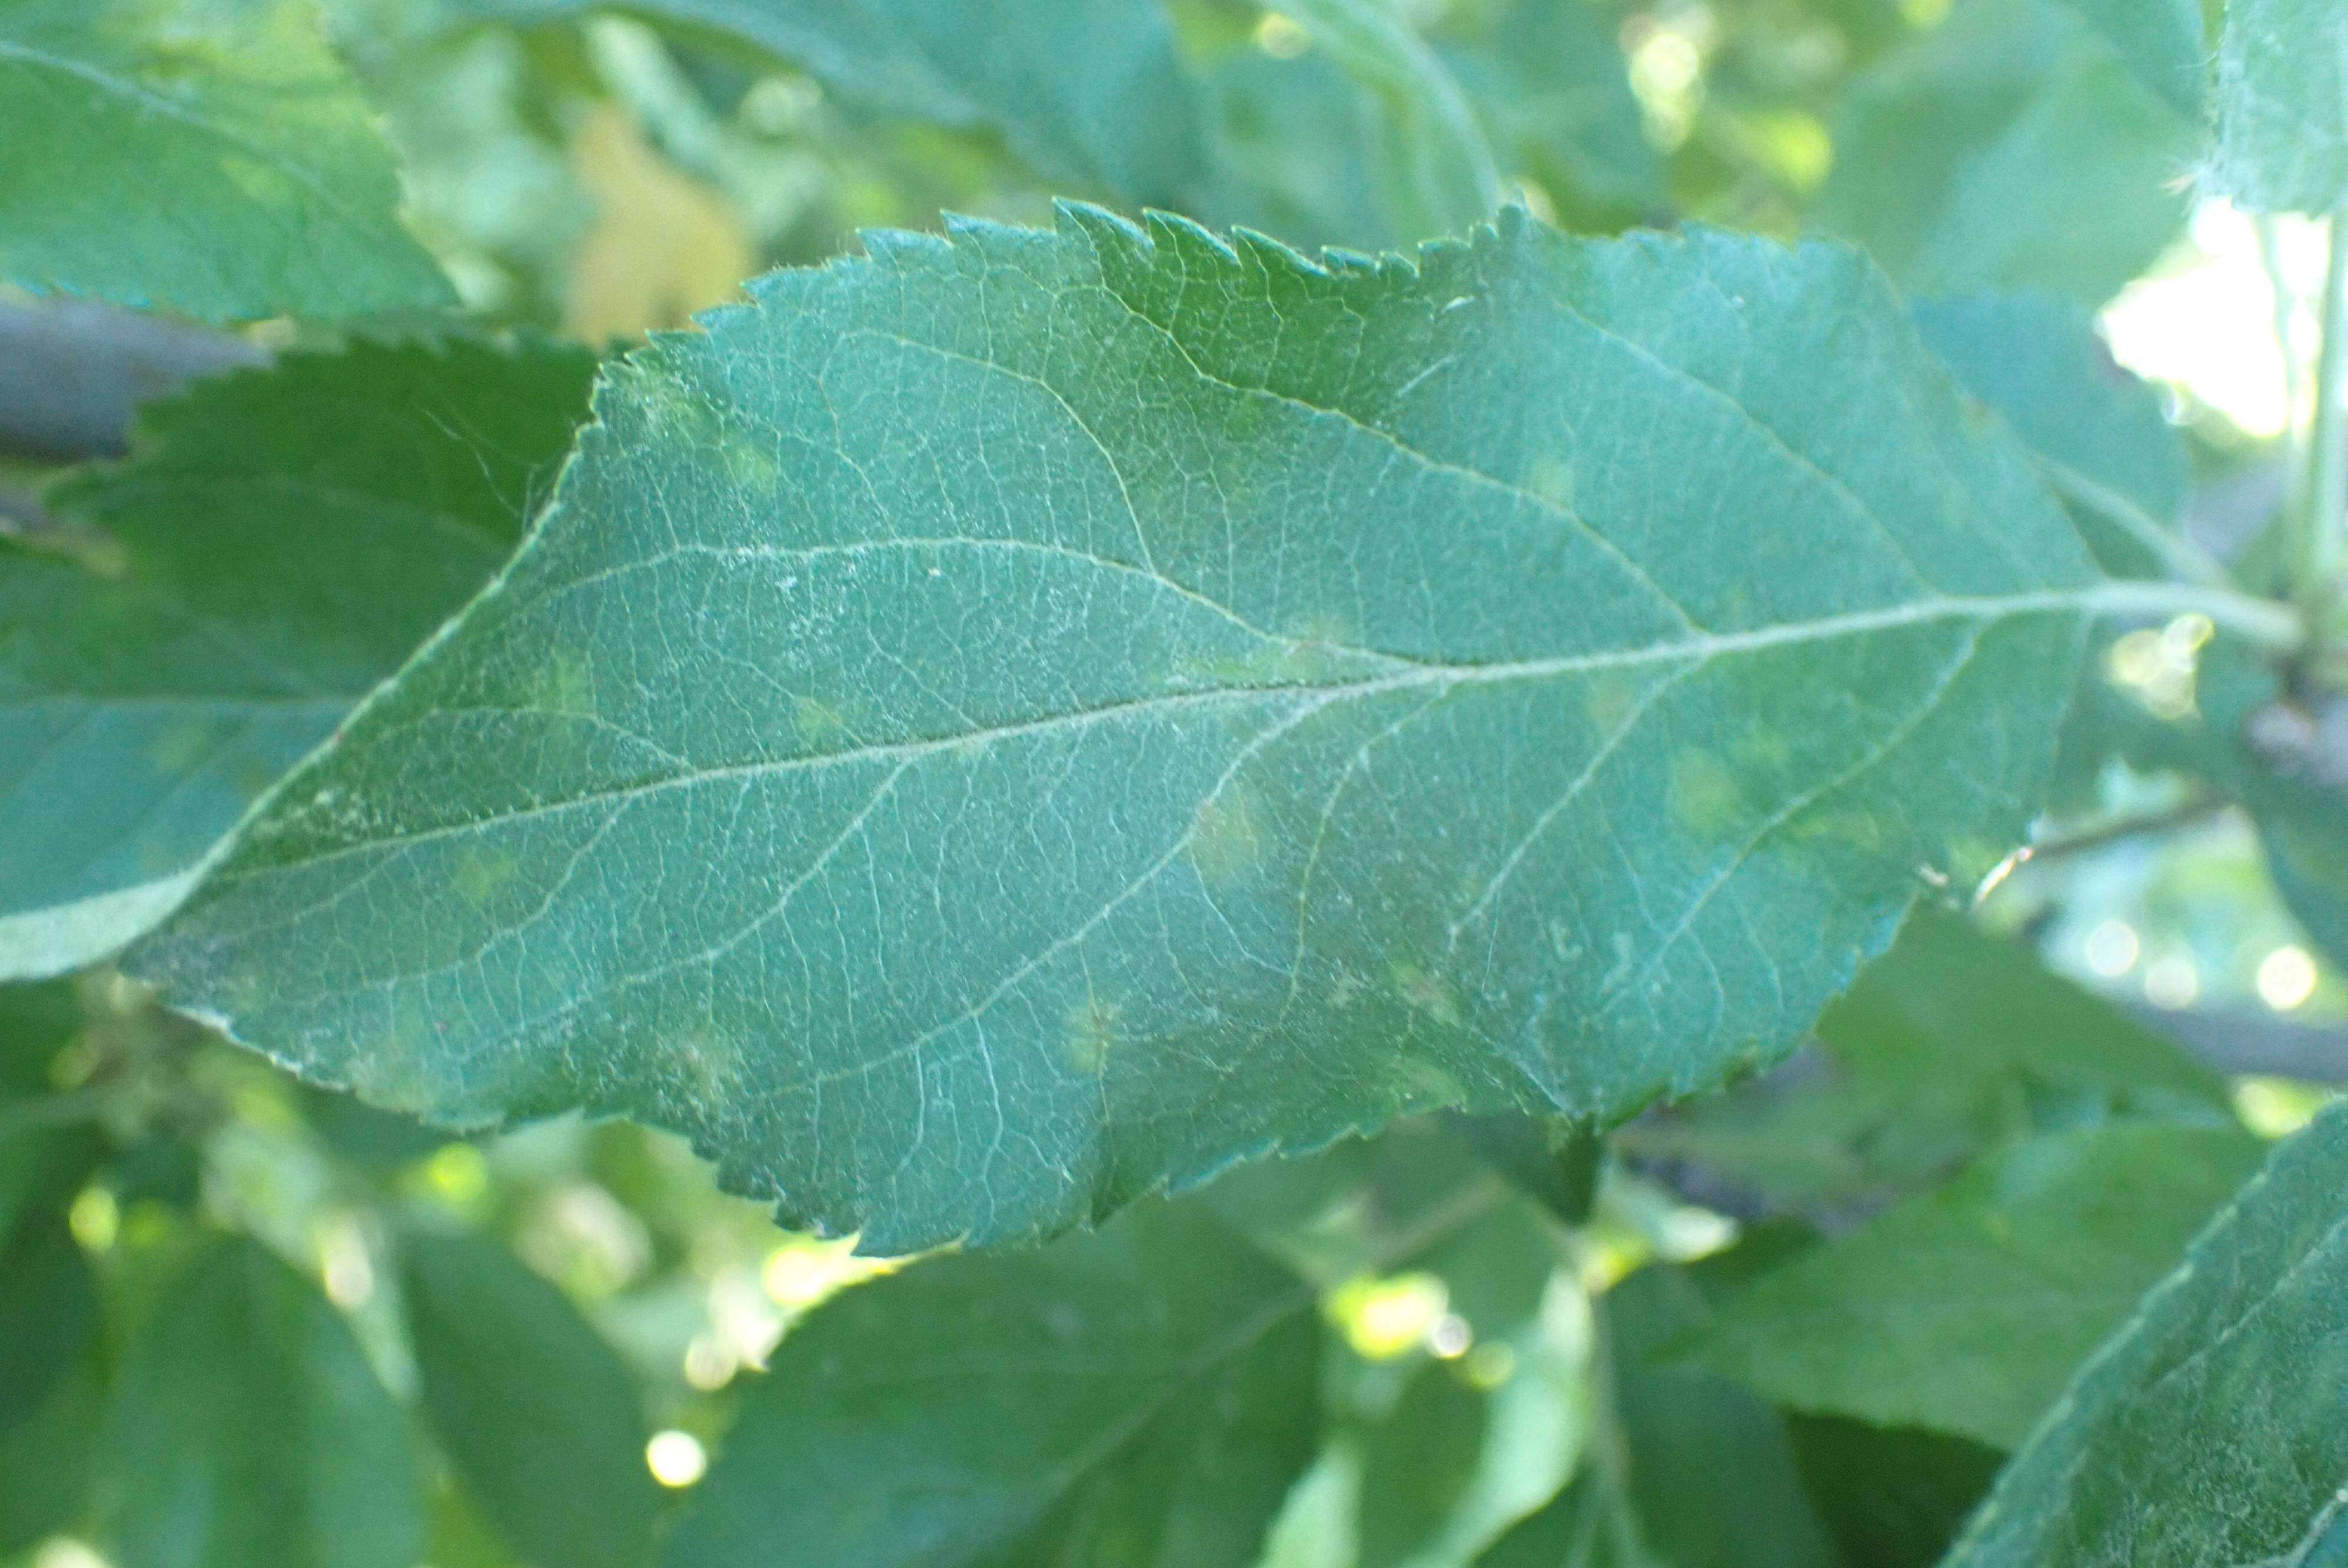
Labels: scab